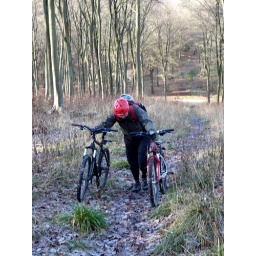
Dan pushing two mountain bikes over up hill...